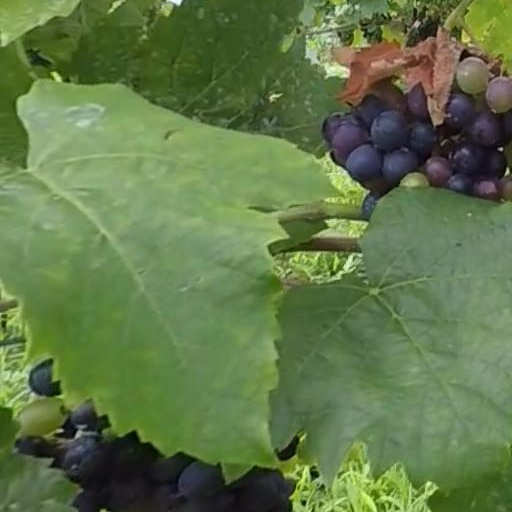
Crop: grape